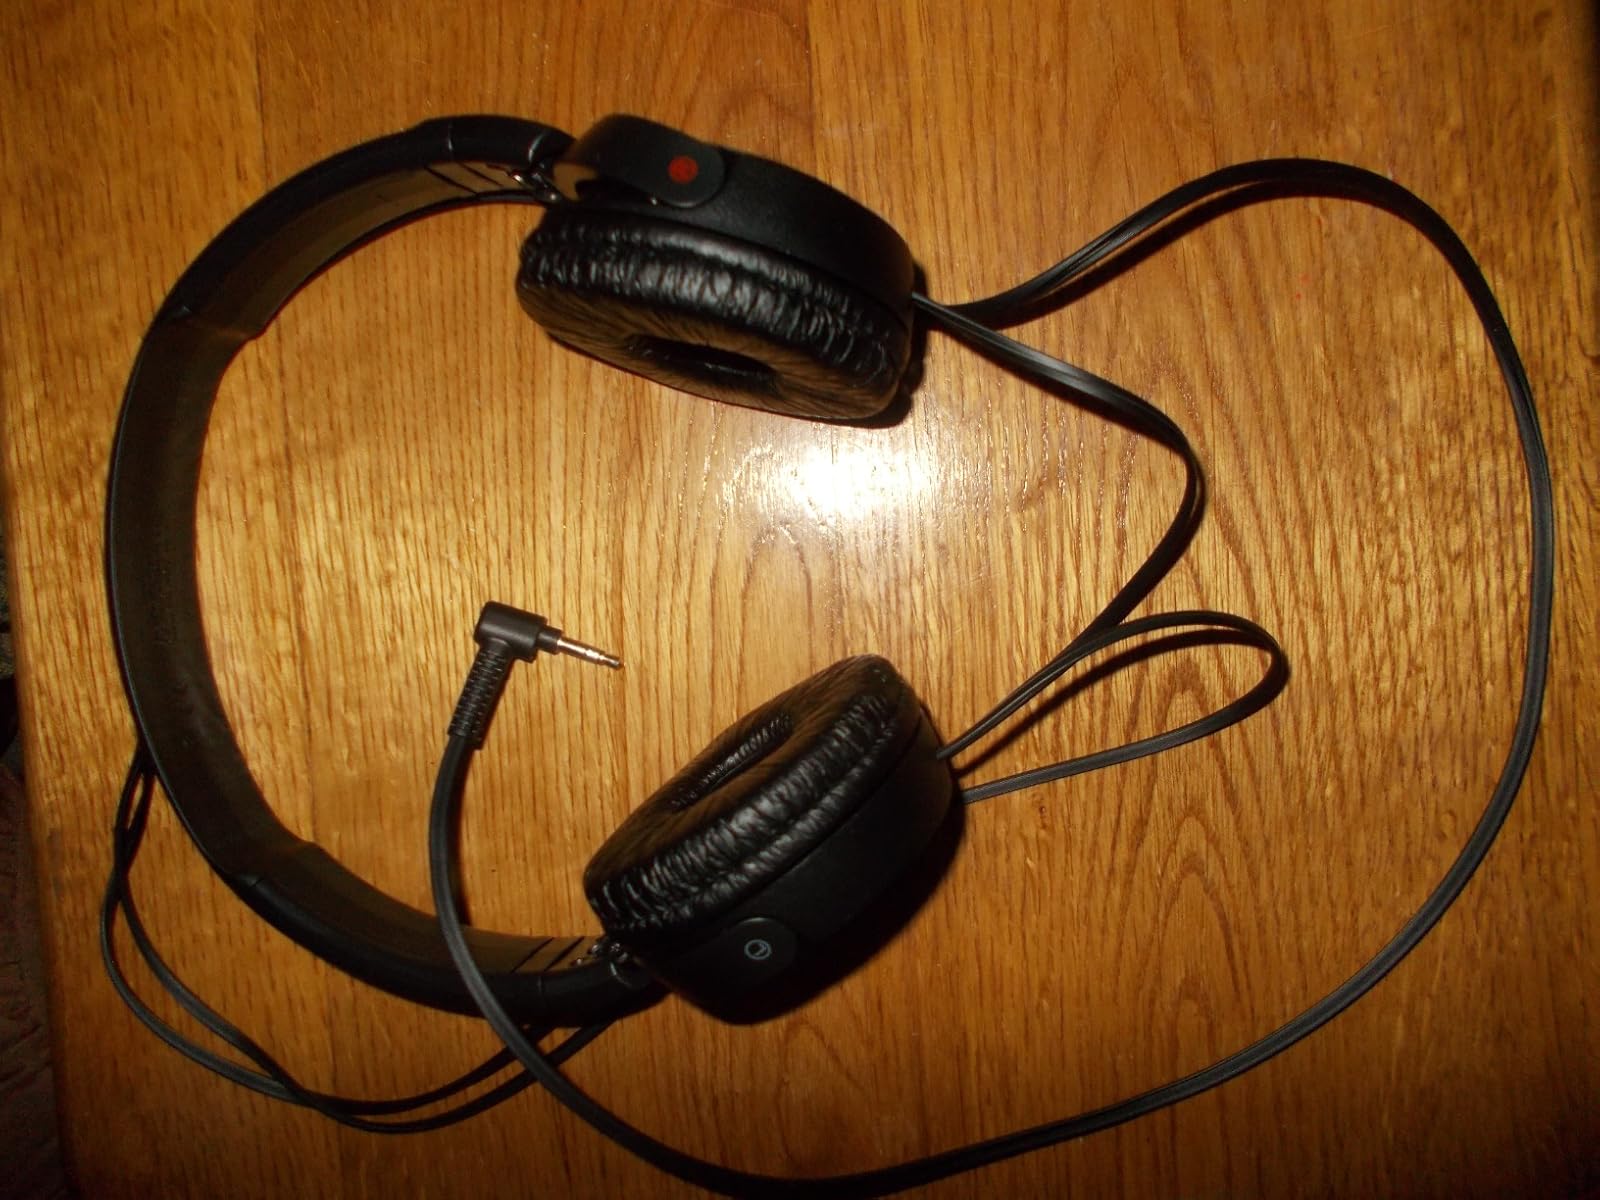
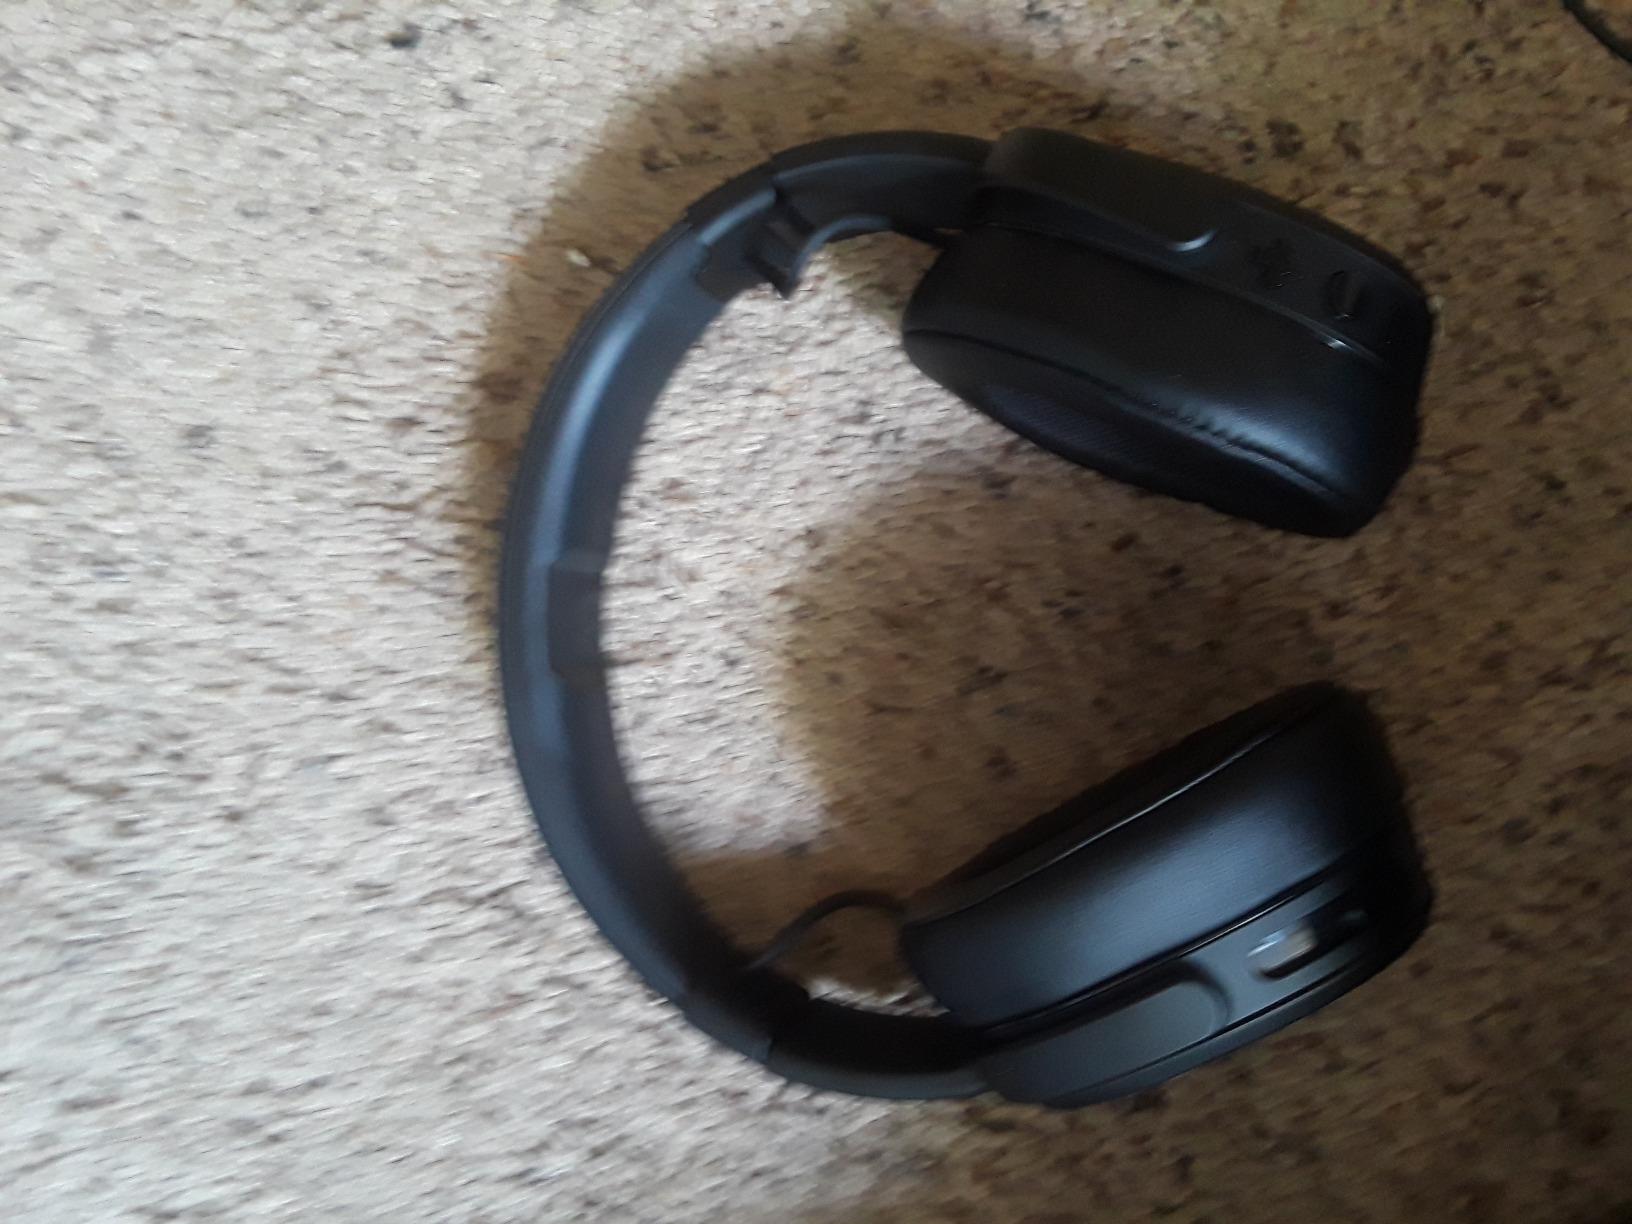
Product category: headphones
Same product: no